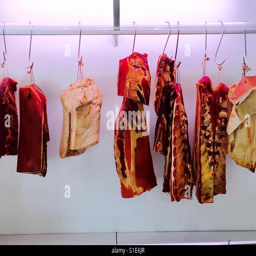
dry aged meat hanging from hooks at a butcher